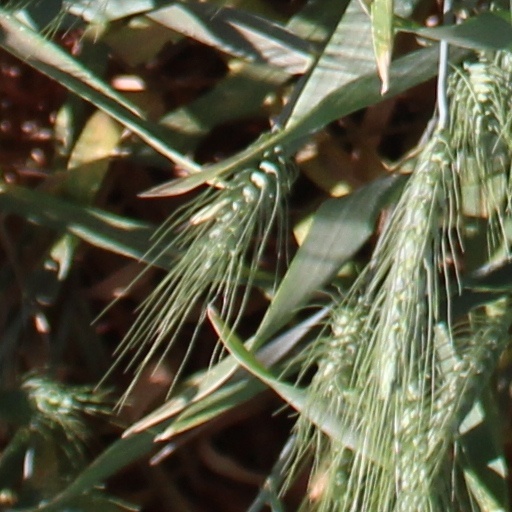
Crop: wheat